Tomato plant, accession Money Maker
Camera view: vertical (180 deg); turntable rotation: 0 degrees
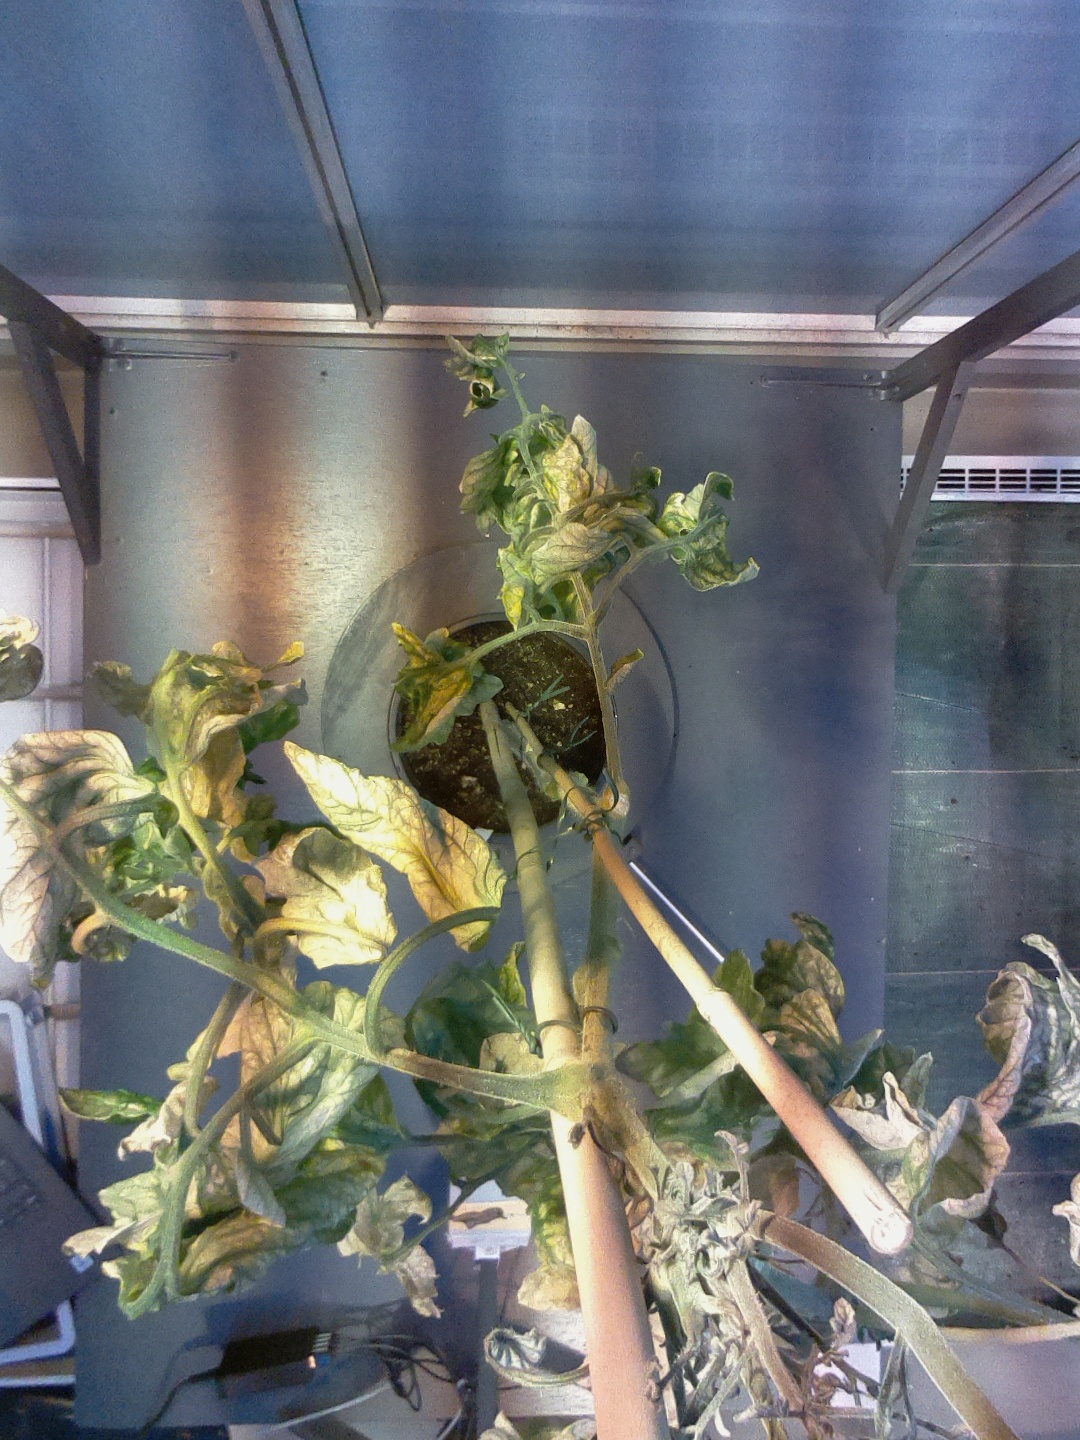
BBCH growth stage 51: First inflorence visible, visible closed flower bud